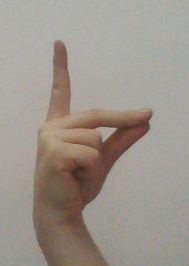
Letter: ta